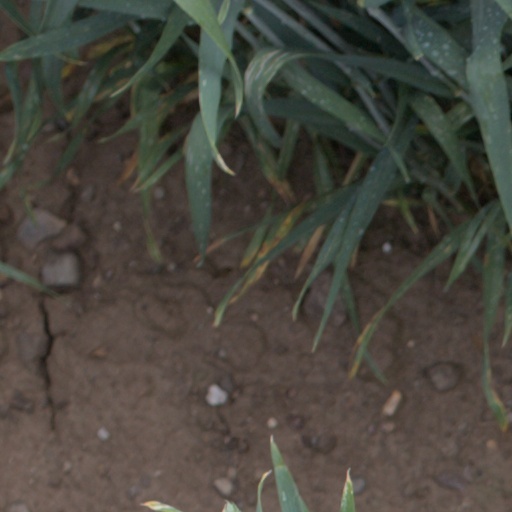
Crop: wheat